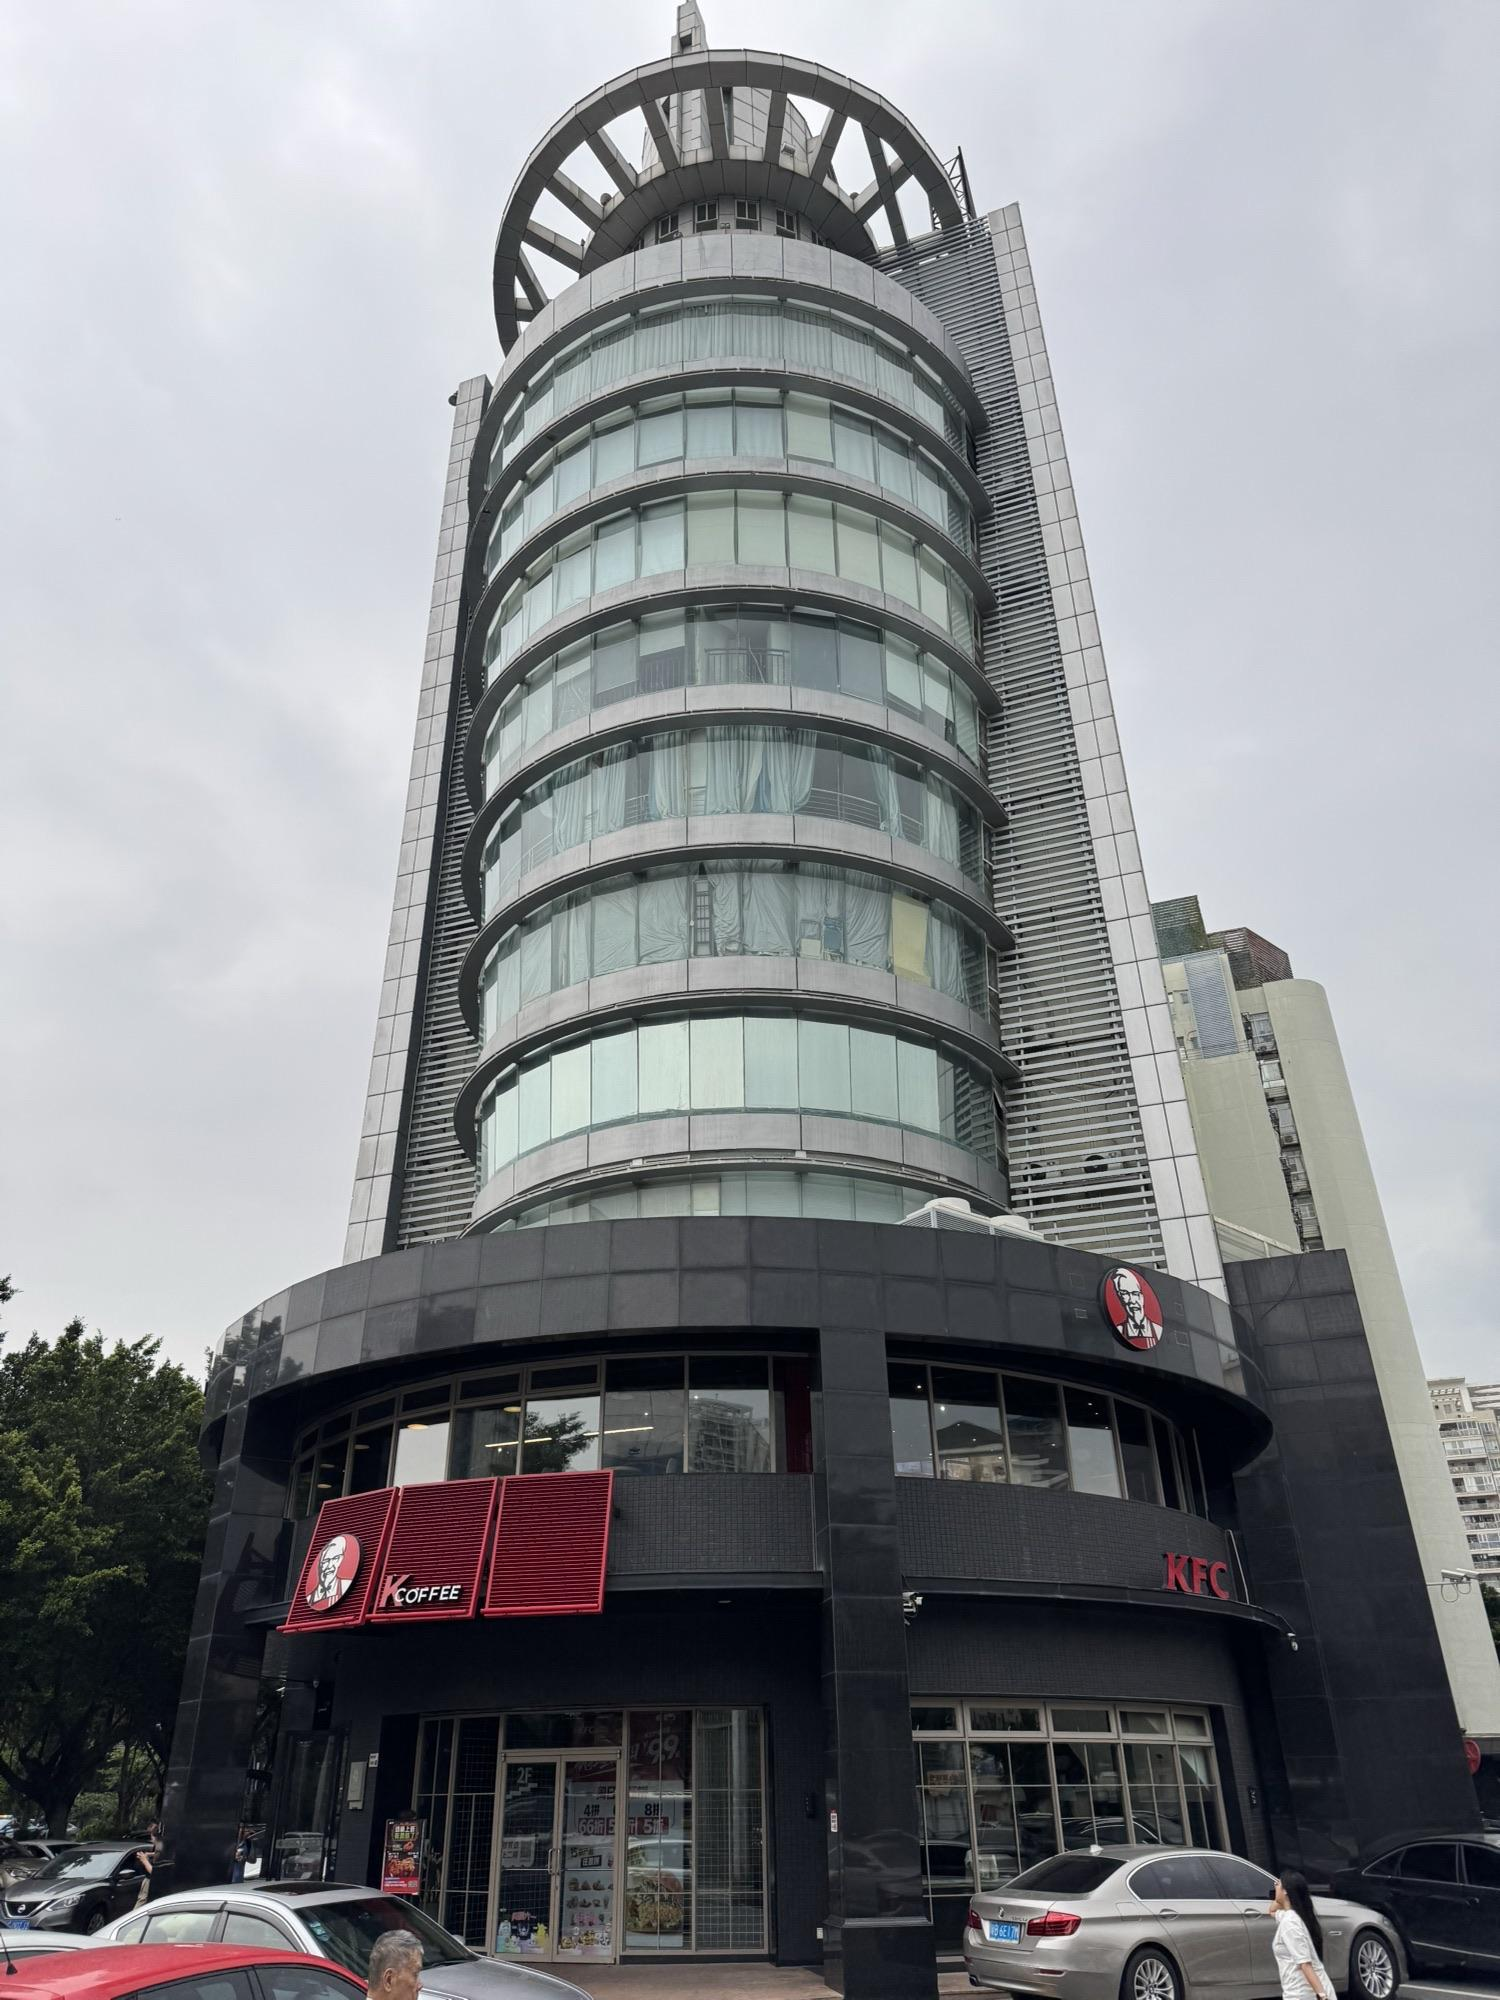
地标名称：鼎新大厦
所在城市：深圳市·南山区